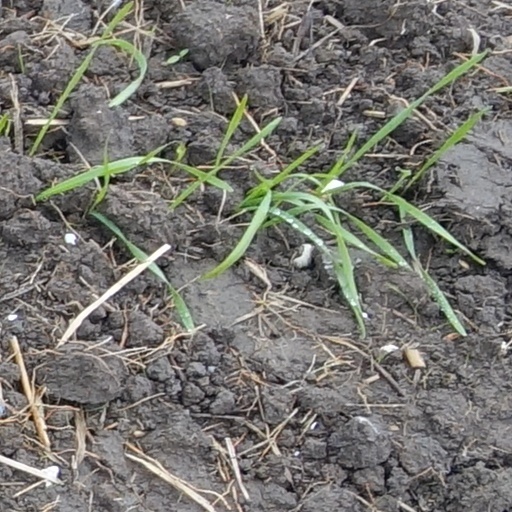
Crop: wheat